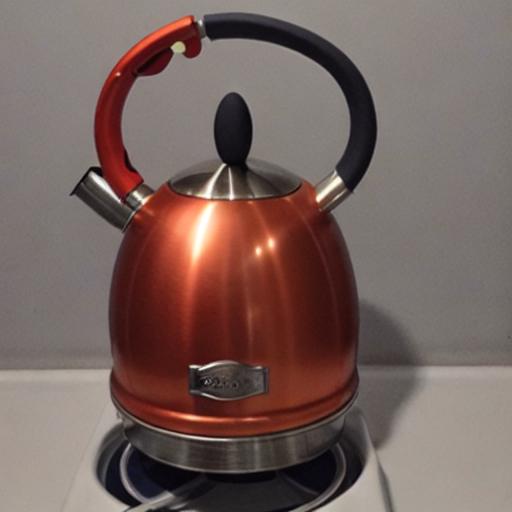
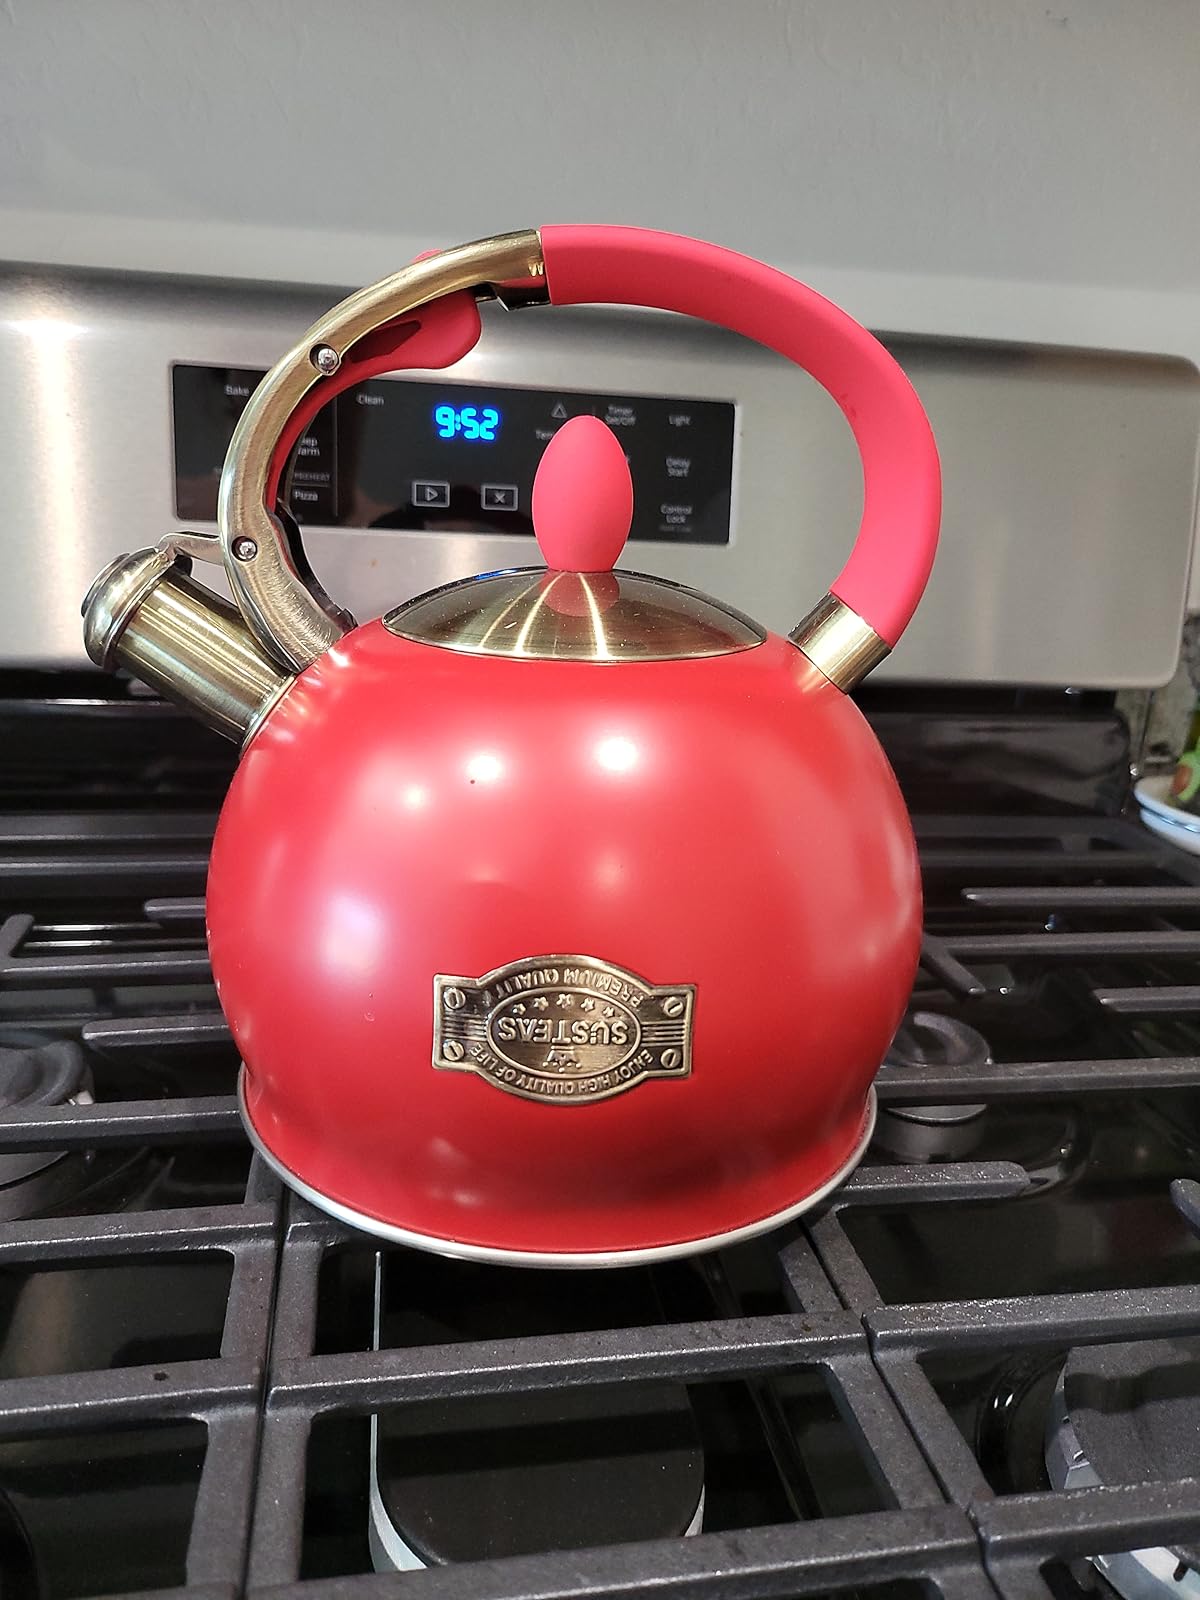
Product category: items_kettle
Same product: no